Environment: real
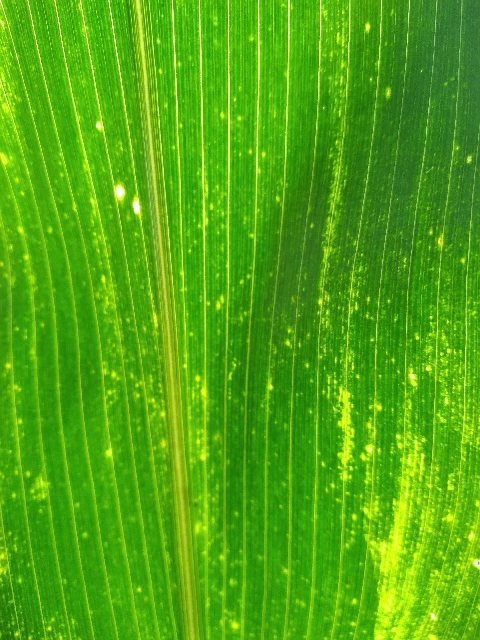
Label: lethal_necrosis